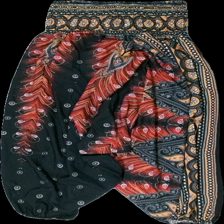
View: front
Type: Trousers
Category: Ladies
Brand: Missing
Colors: Black, Yellow, Red, Multicolor
Material: 100% polyester
Pattern: Other
Cut: Loose
Season: Summer
Price range: 50-100
Recommended usage: Reuse